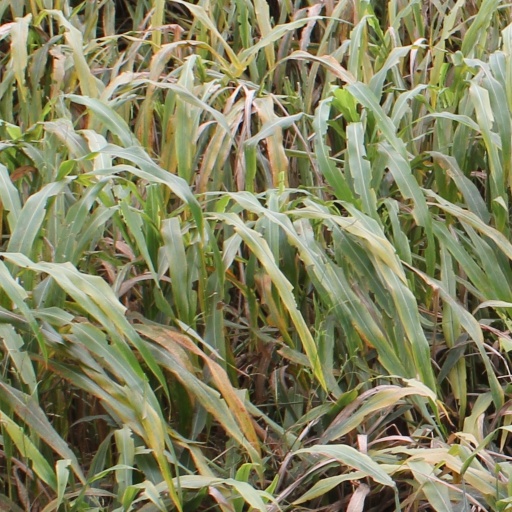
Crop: sorghum